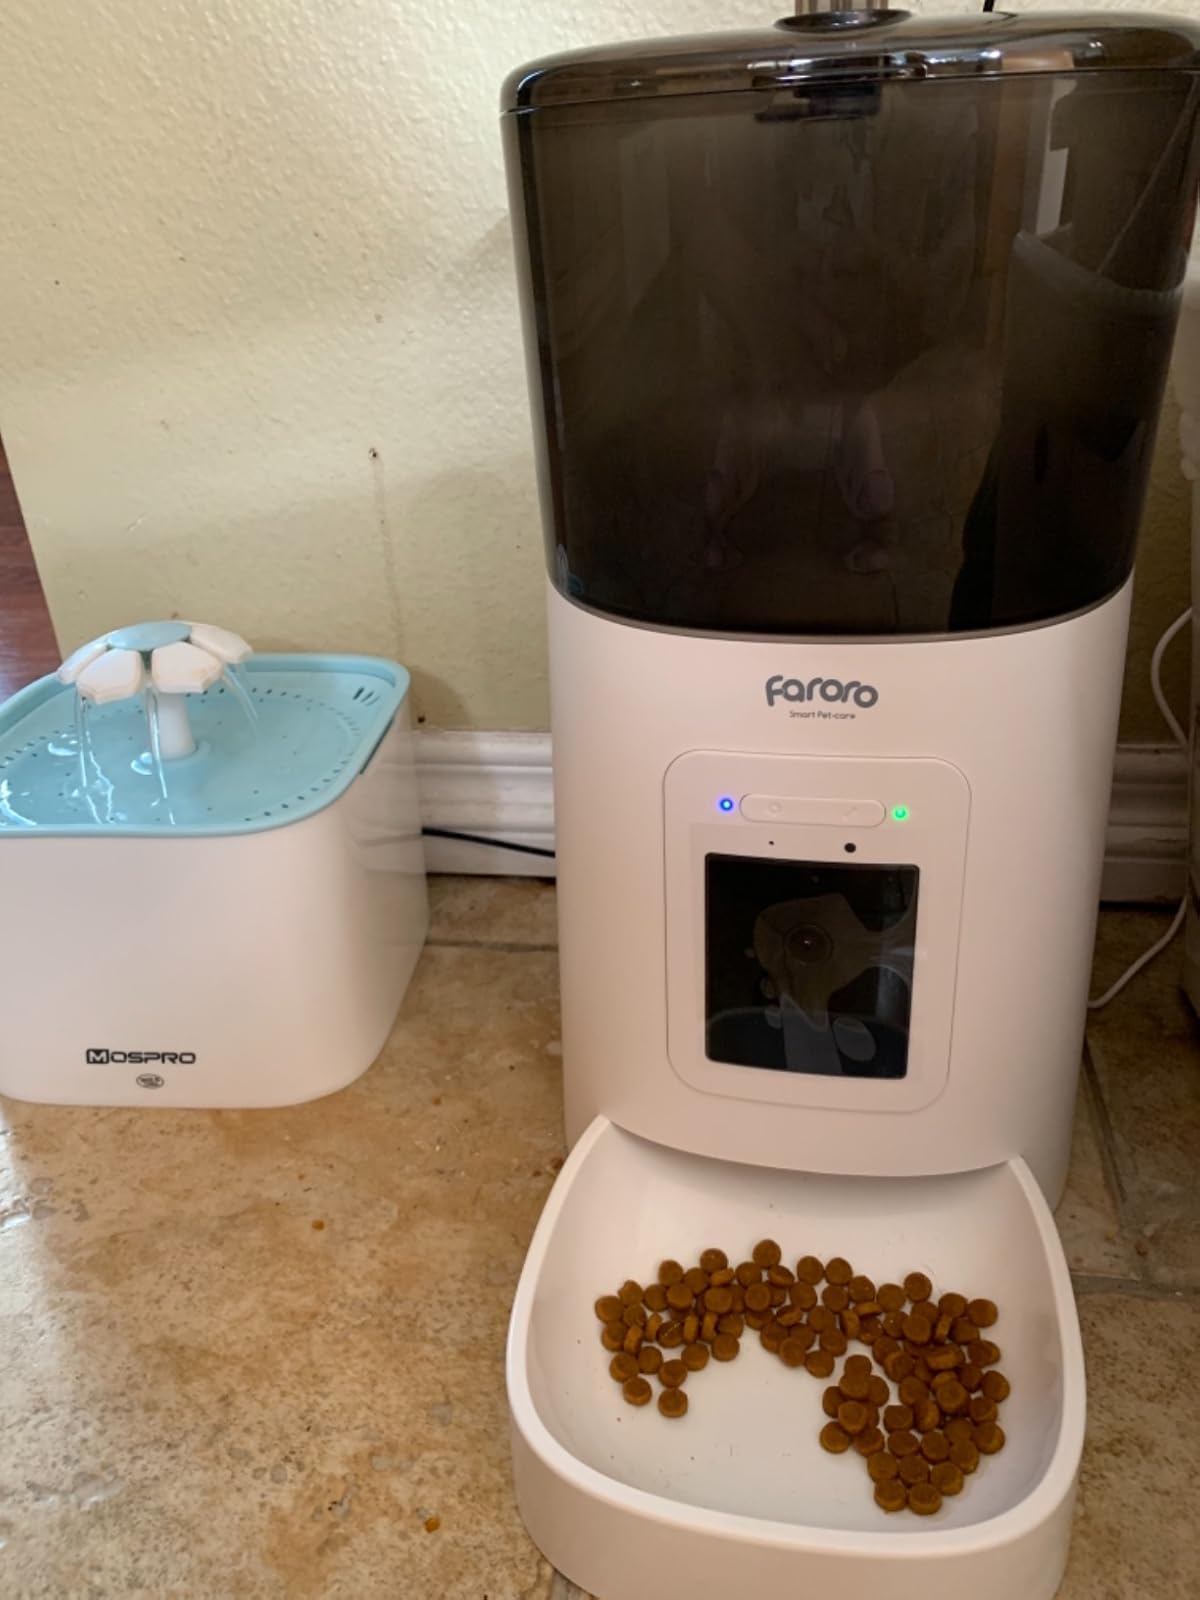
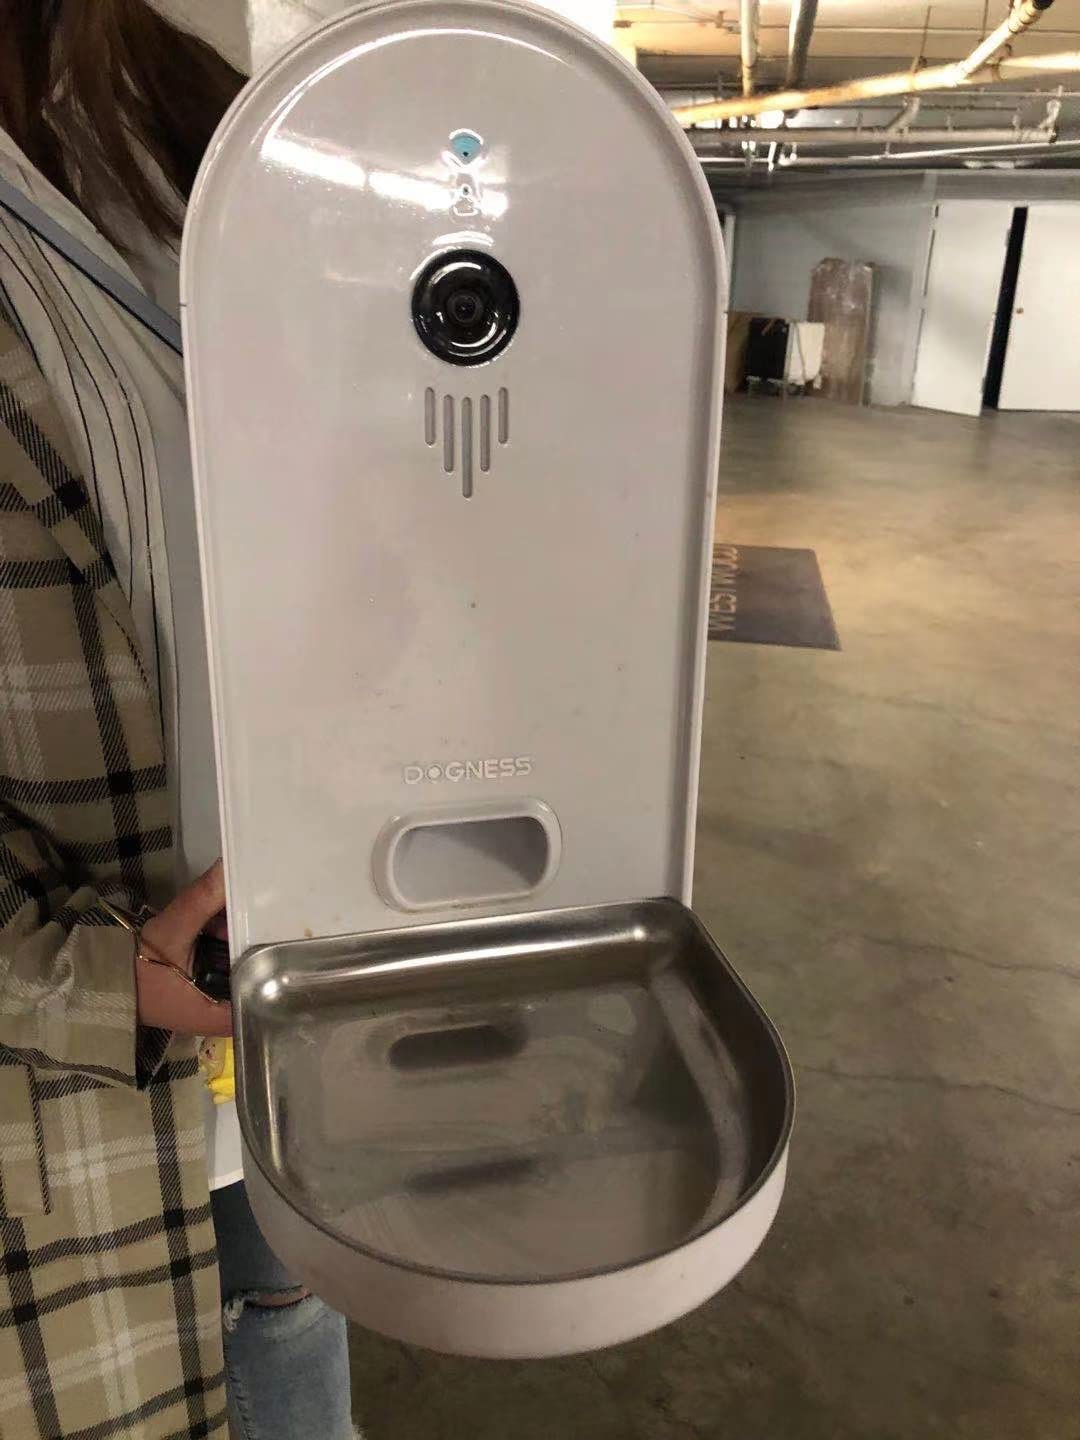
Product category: items_feeder
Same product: no